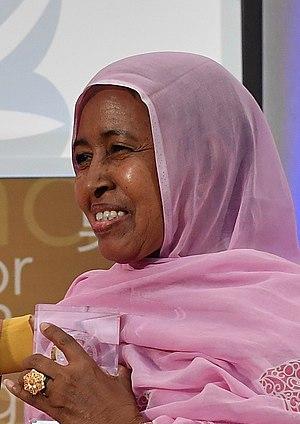
L’Malouma Saïd (Mauritanie), une militante pour l’émancipation des Haratines et est aussi membre fondateur de l’organisation anti‑esclavagiste mauritanienne S.O.S. Esclaves, prix international du courage féminin 2018. العربية: معلومة سعيد, ناشطة التحرير من العبودية من موريتانيا, جائزة نساء الشجاعة الدولية